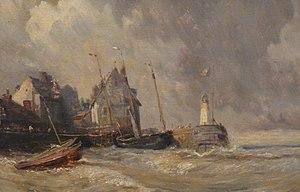
Eugène Isabey, né Eugène Louis Gabriel Isabey le 22 juillet 1803 à Paris et mort le 25 avril 1886 à Montévrain, est un peintre, lithographe et aquarelliste français.